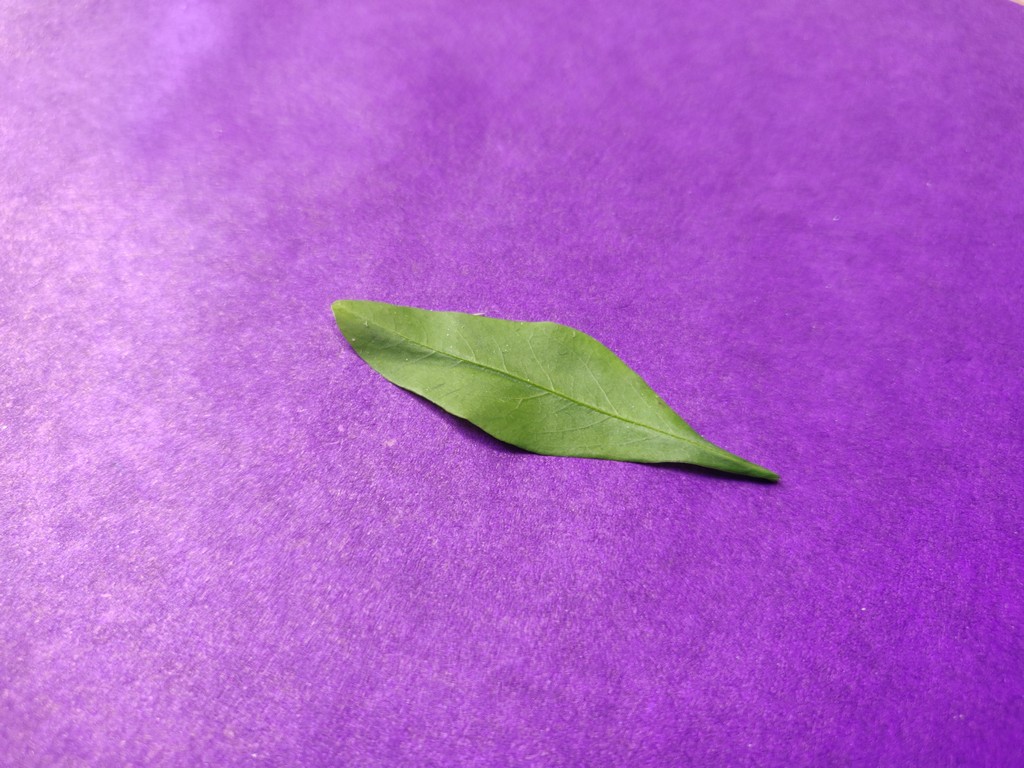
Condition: Healthy
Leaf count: single
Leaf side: front